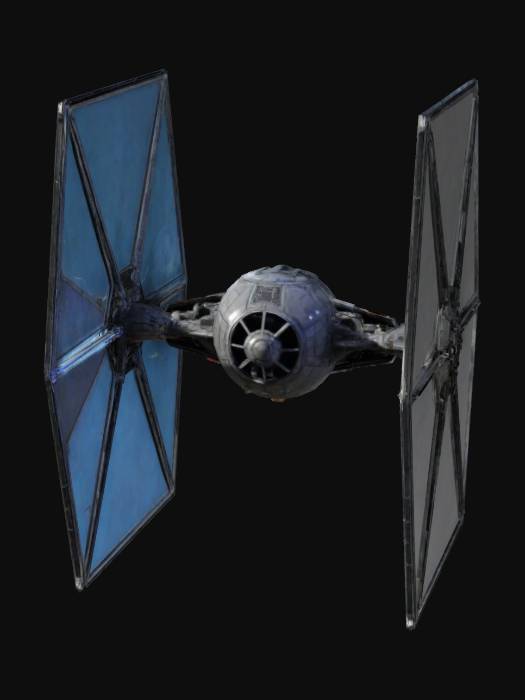
미적 점수 (1~10점): 8